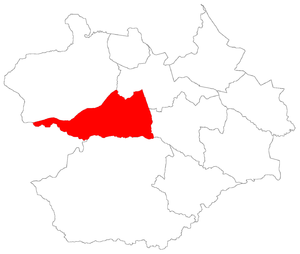
São Valentim est un quartier de la ville brésilienne de Santa Maria, Rio Grande do Sul. Le quartier est situé dans district de São Valentim.
São Valentim est l'un des dix districts dans lesquels se divise la ville brésilienne de Santa Maria, dans l'État du Rio Grande do Sul.